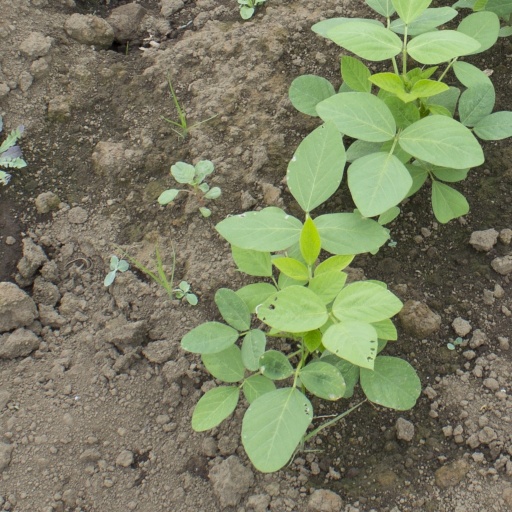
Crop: soybean